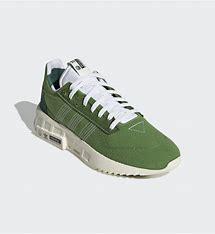
Brand: Adidas
Model: Geodiver Primeblue